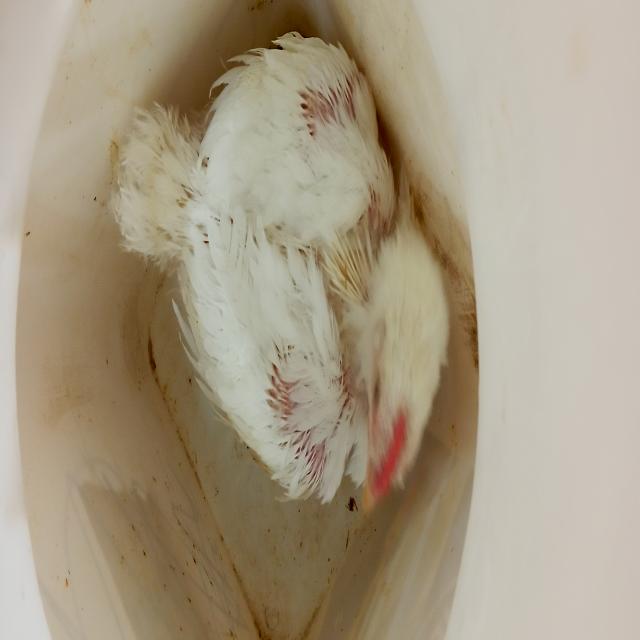
Weight: 1538 g